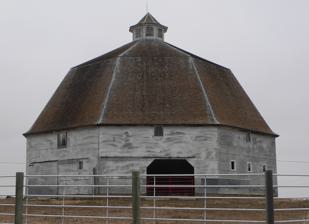
Building: Frank Uehling Barn
Country: United States of America
Year built: 1918
United States historic place Uehling, Frank, Barn U.S. National Register of Historic Places Nearest city Uehling, Nebraska Coordinates 41°44′16″N 96°30′04″W / 41.73778°N 96.50111°W / 41.73778; -96.50111 ( Uehling, Frank, Barn ) Area less than one acre Built 1918 Built by Uehling, Frank Architectural style Centric Barn NRHP reference No. 85001666 Added to NRHP August 1, 1985 The Frank Uehling Barn , in rural Dodge County, Nebraska near Uehling, Nebraska , is a round barn which was built in 1918.  It was listed on the National Register of Historic Places in 1985. It is an octagonal building , about 30 feet (9.1 m) on each side, and about 80 feet (24 m) in "diameter" across. References